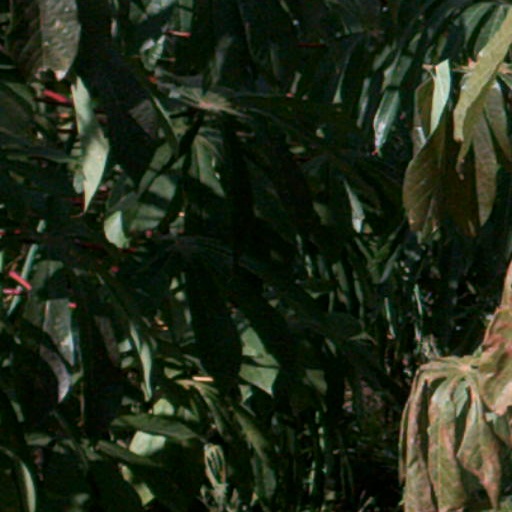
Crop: cassava